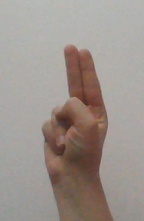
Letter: taa